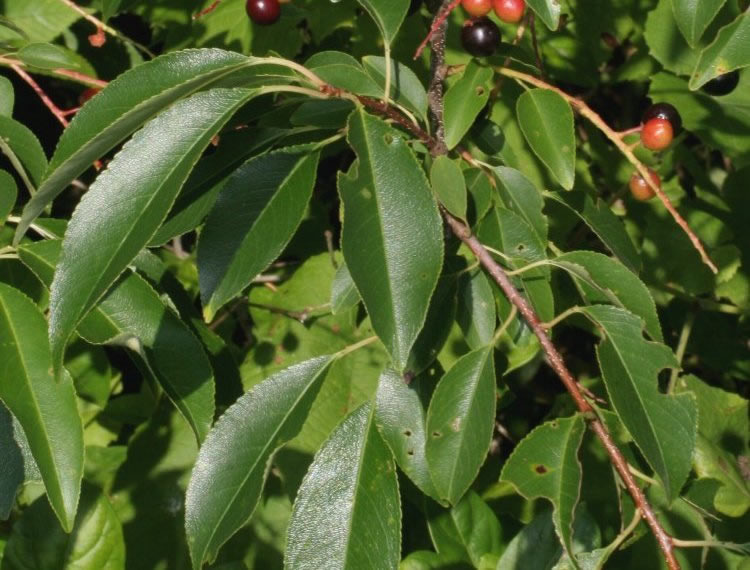
Labels: Cherry leaf, Cherry leaf, Cherry leaf, Cherry leaf, Cherry leaf, Cherry leaf